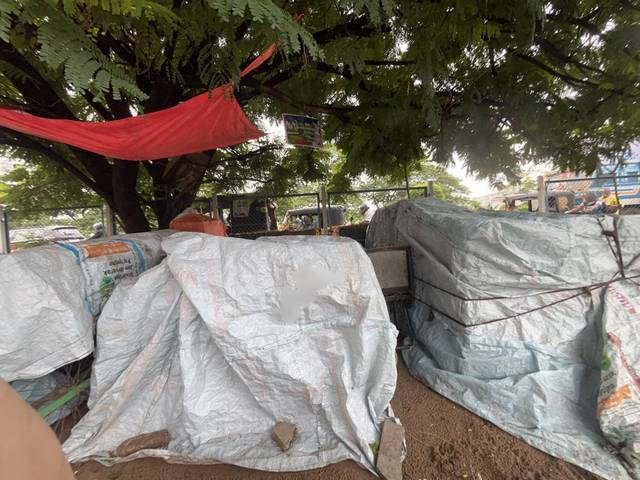
Region: India
Coordinates: 16.496, 80.642